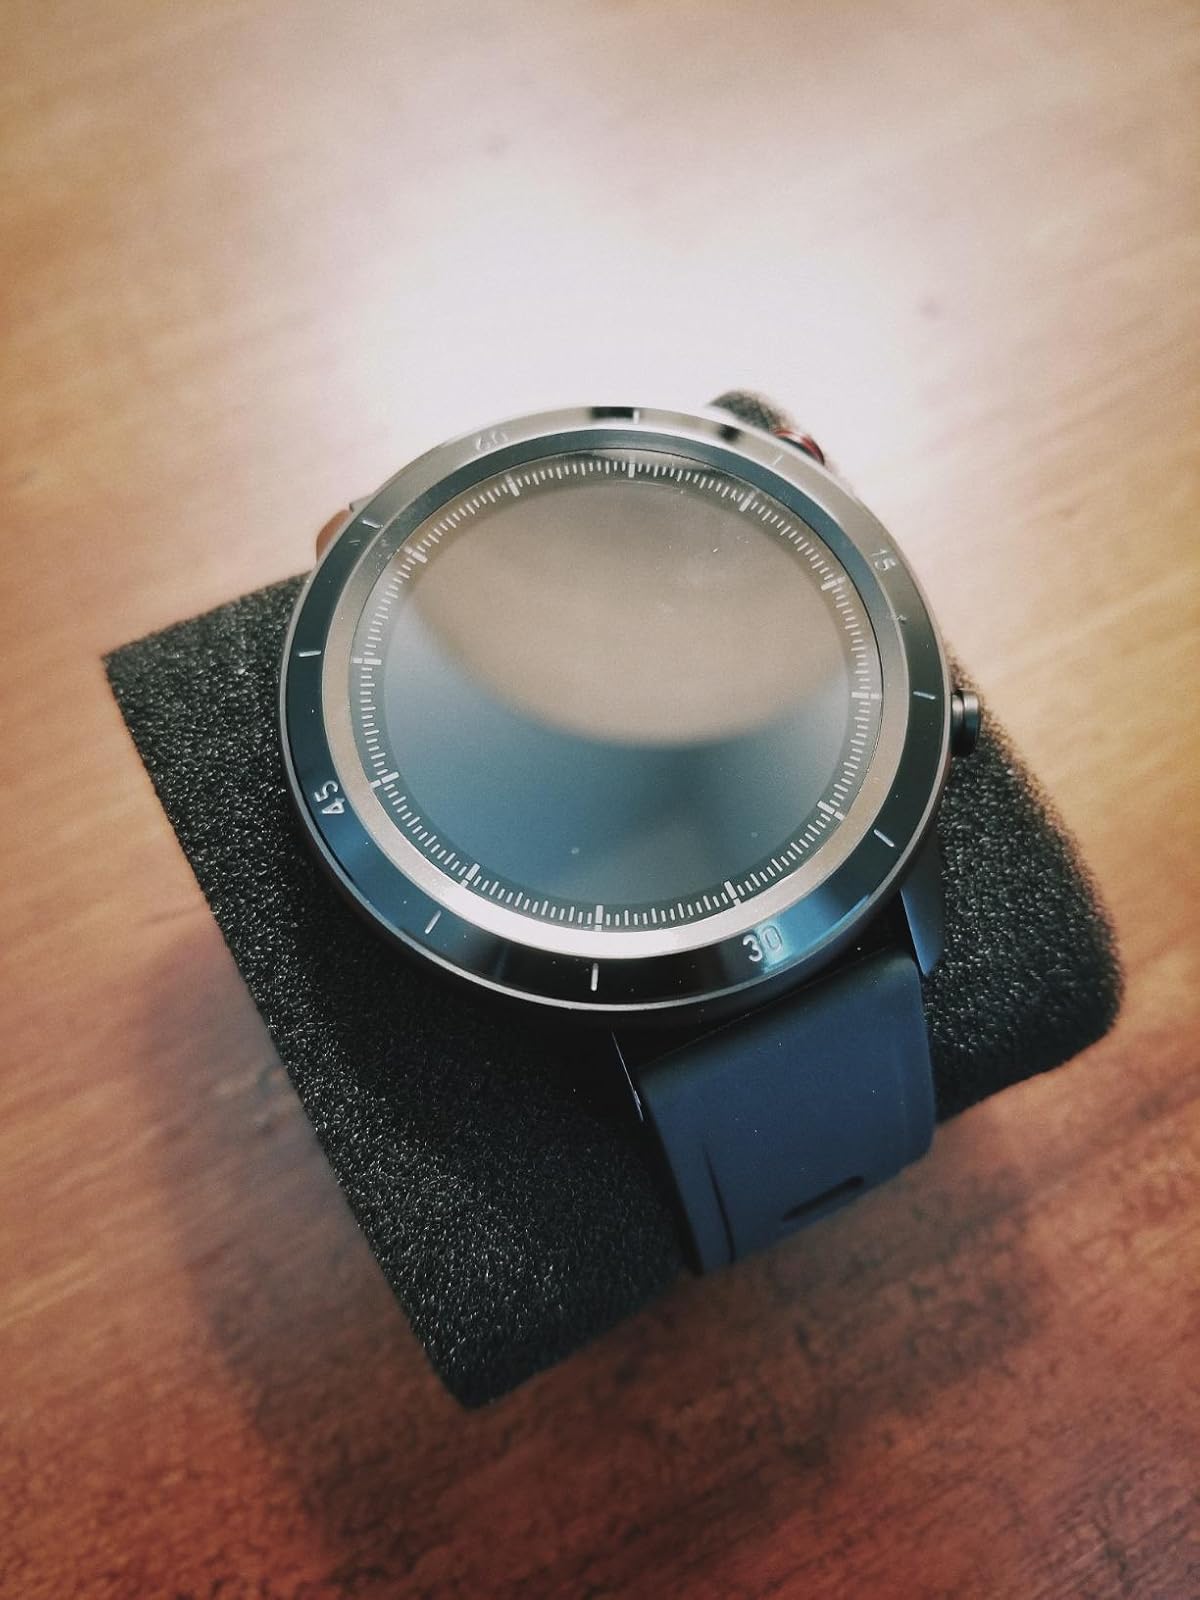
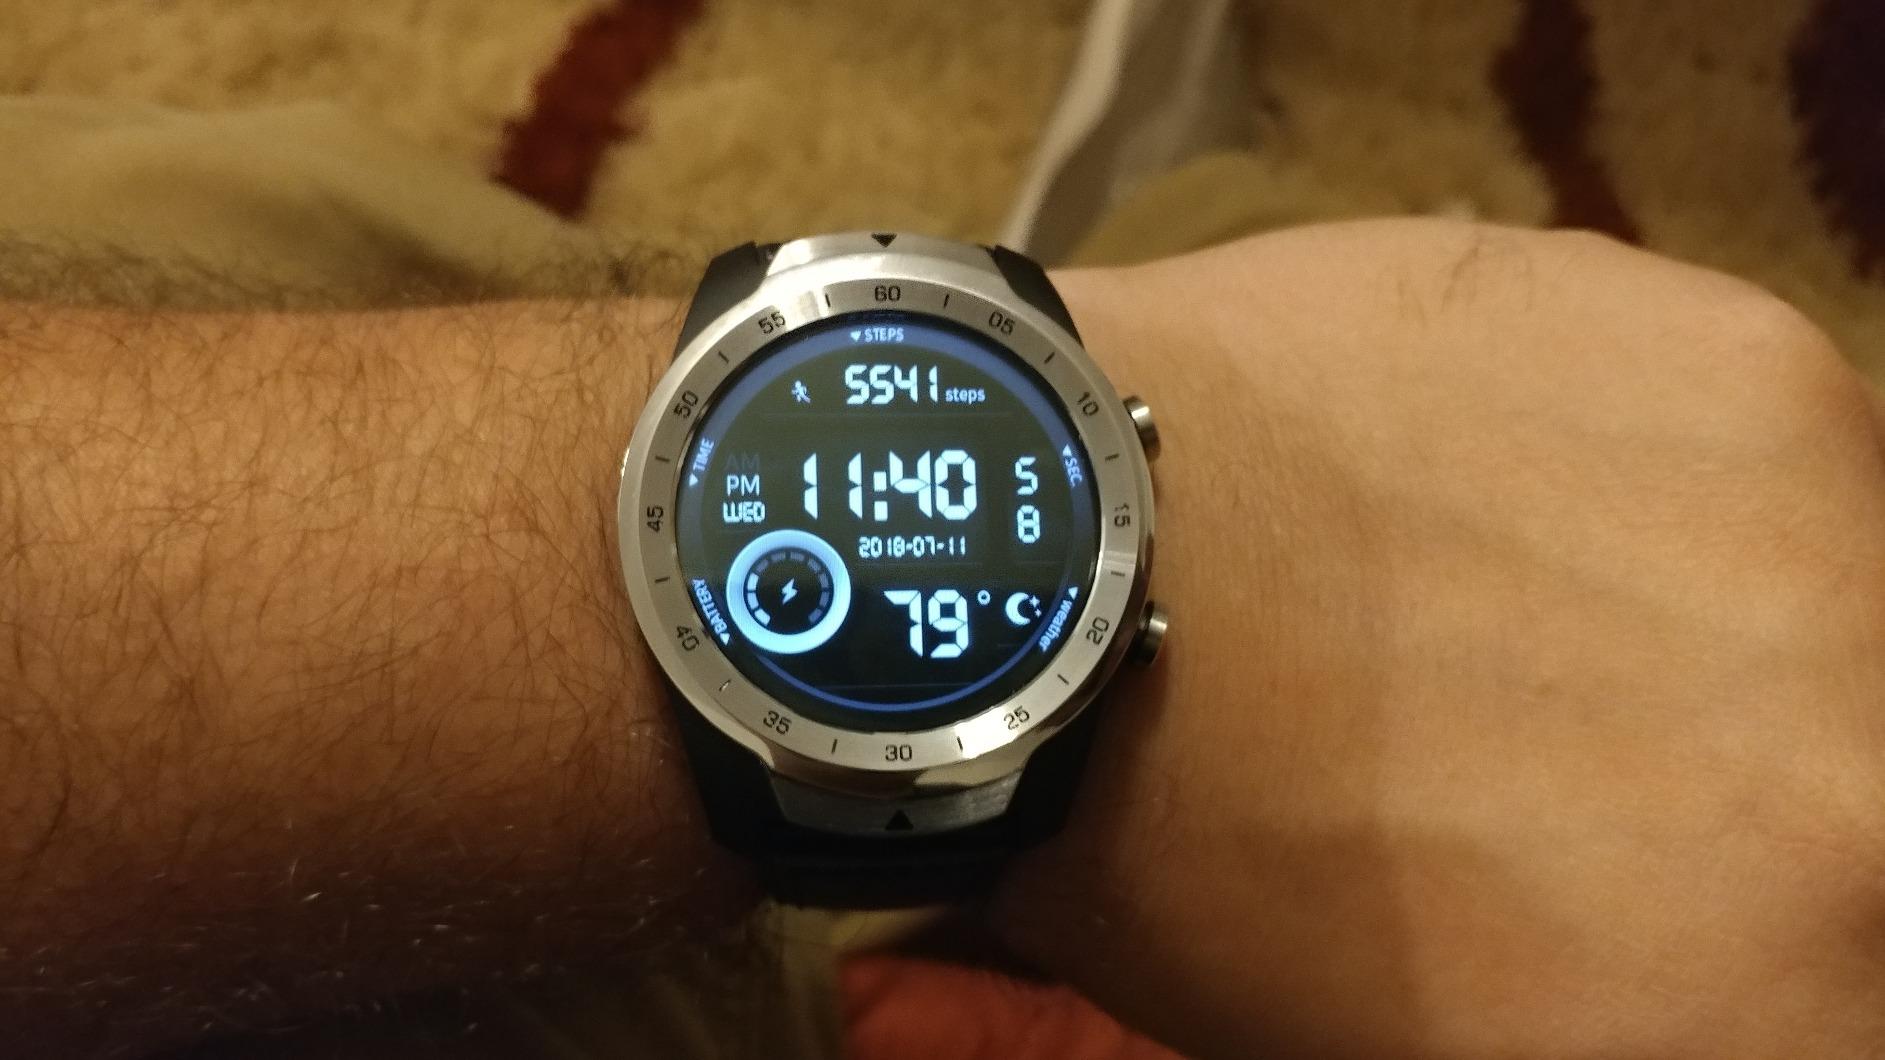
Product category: smartwatch
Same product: no